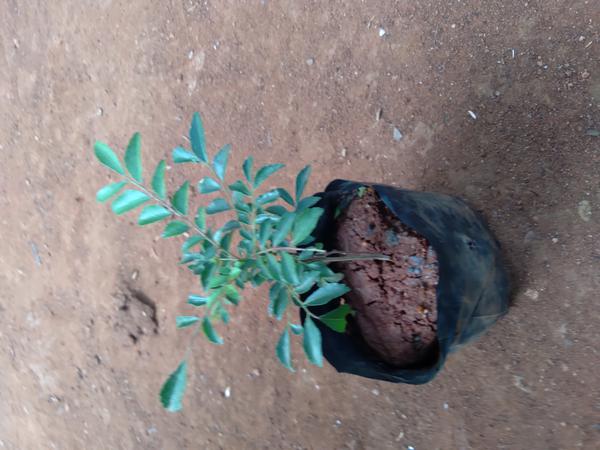
Plant: Curry_Leaf